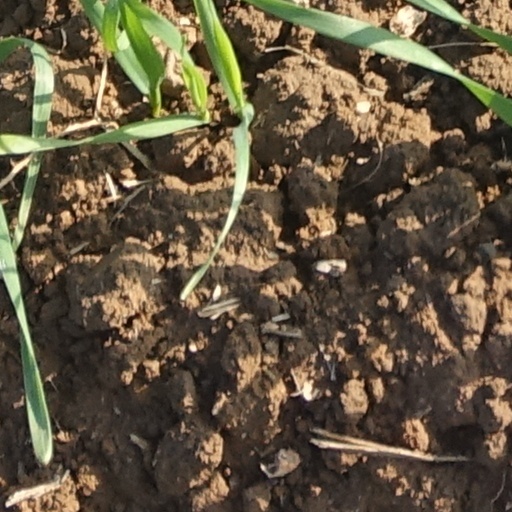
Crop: wheat